1951 Cotton Bowl Classic

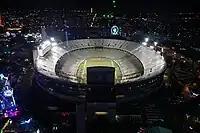
The Cotton Bowl in Dallas, Texas, hosted the Cotton Bowl Classic.

The 1951 Cotton Bowl Classic was the 15th annual game, and it featured the Tennessee Volunteers and the Texas Longhorns.